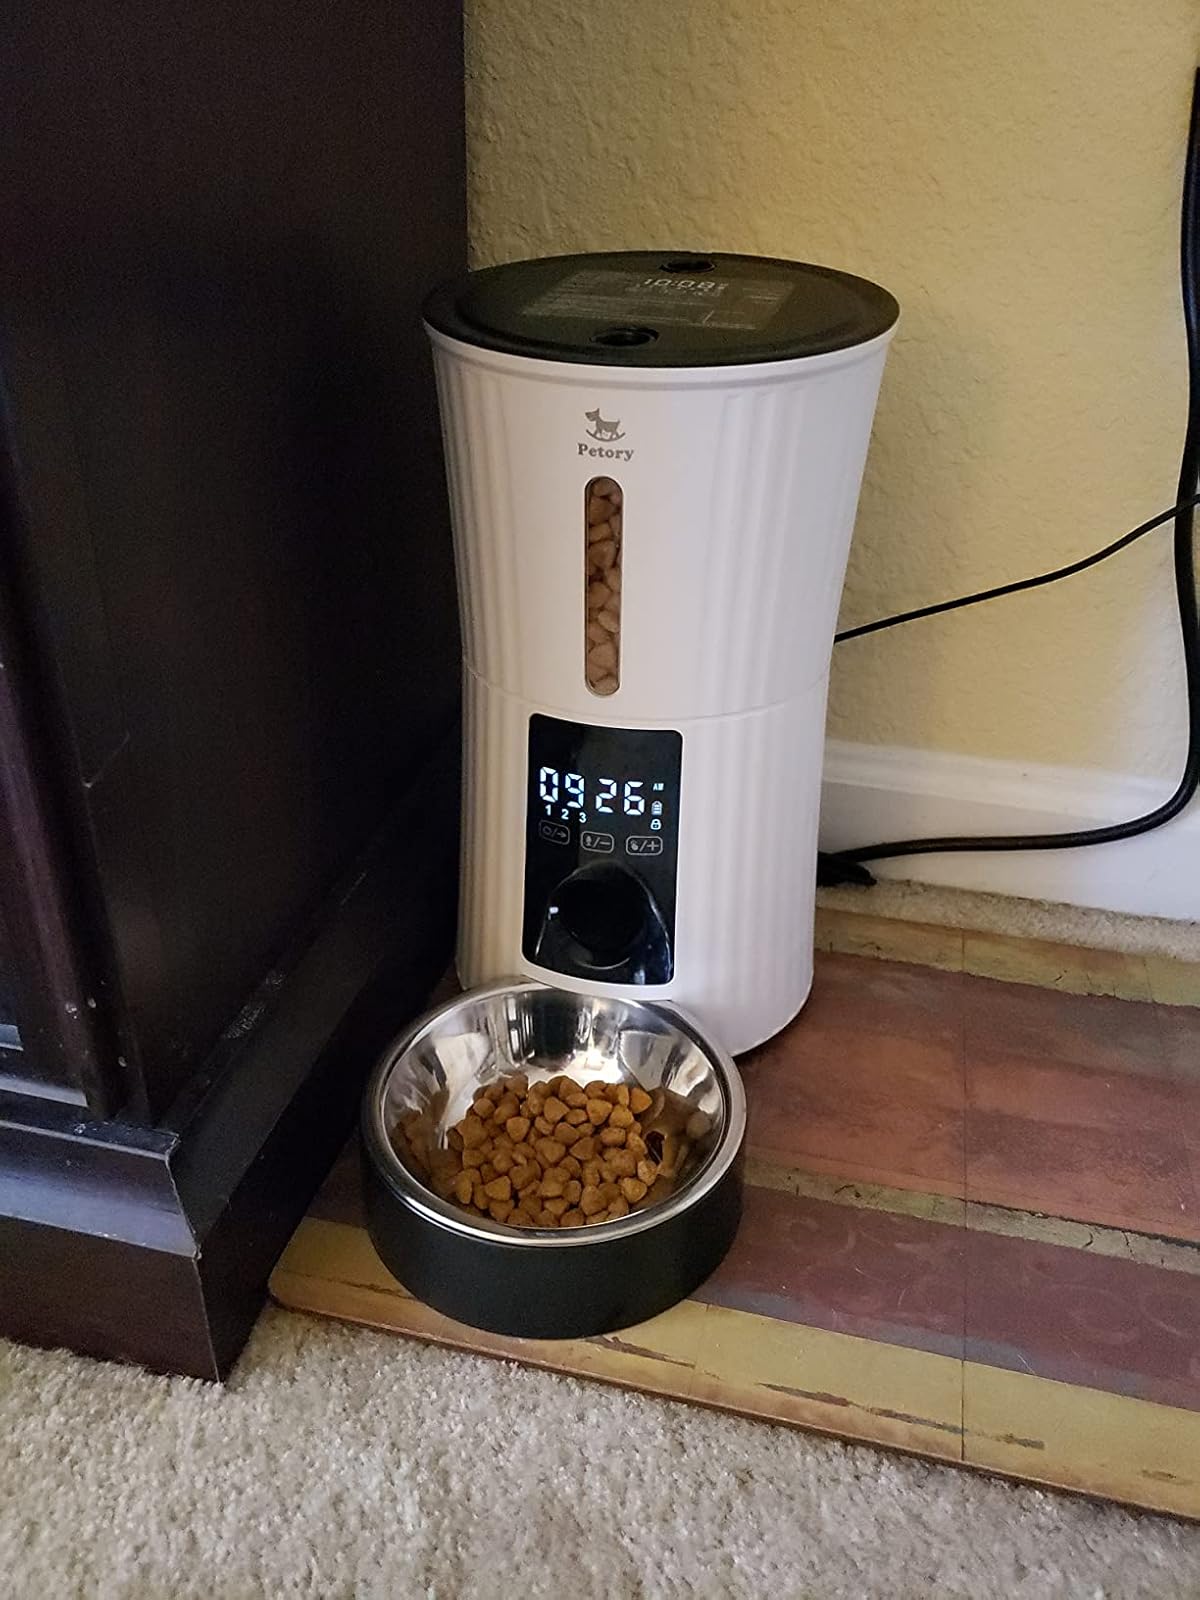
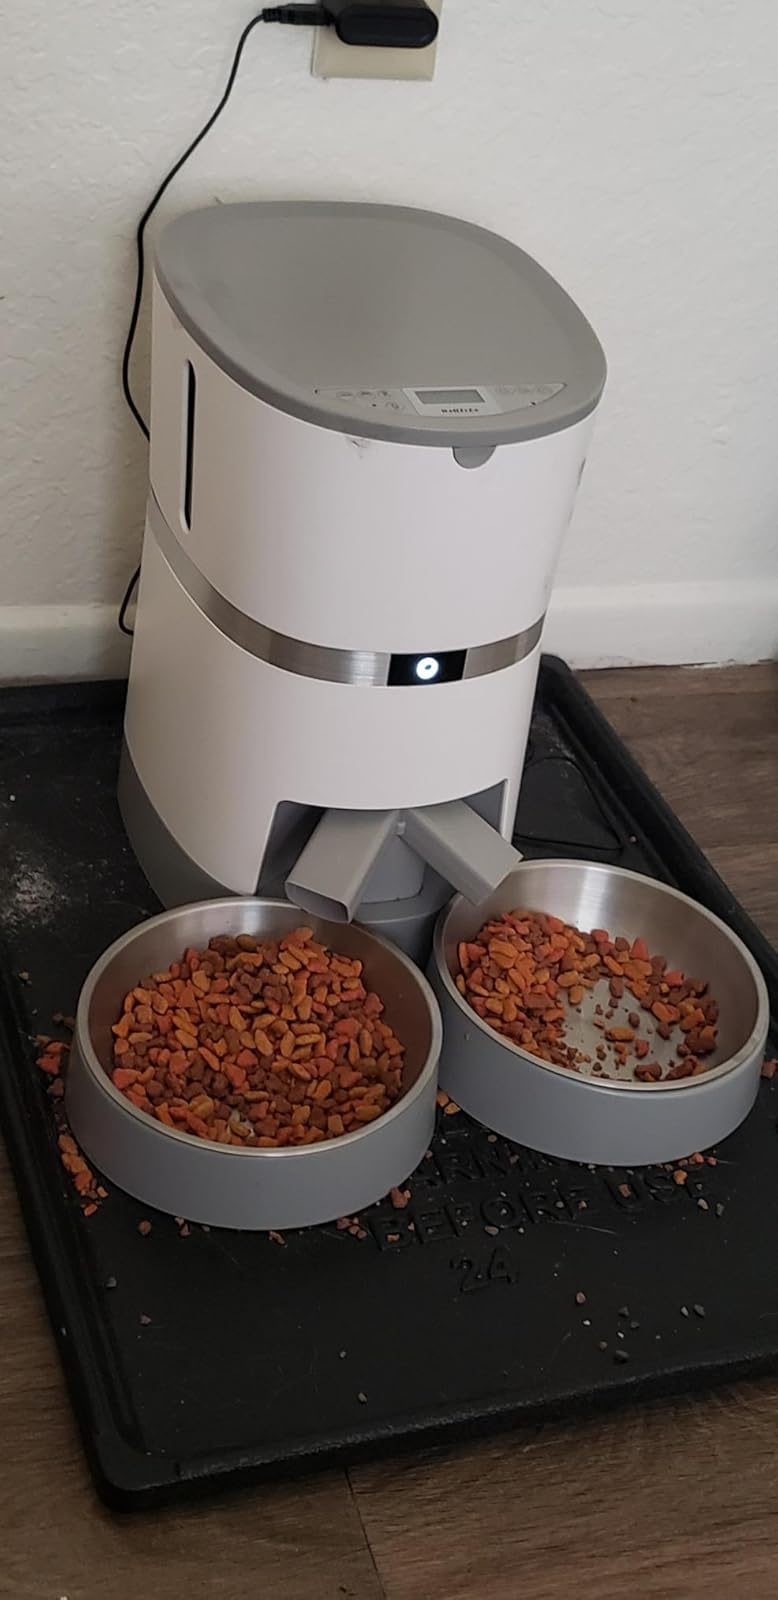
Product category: items_feeder
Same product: no